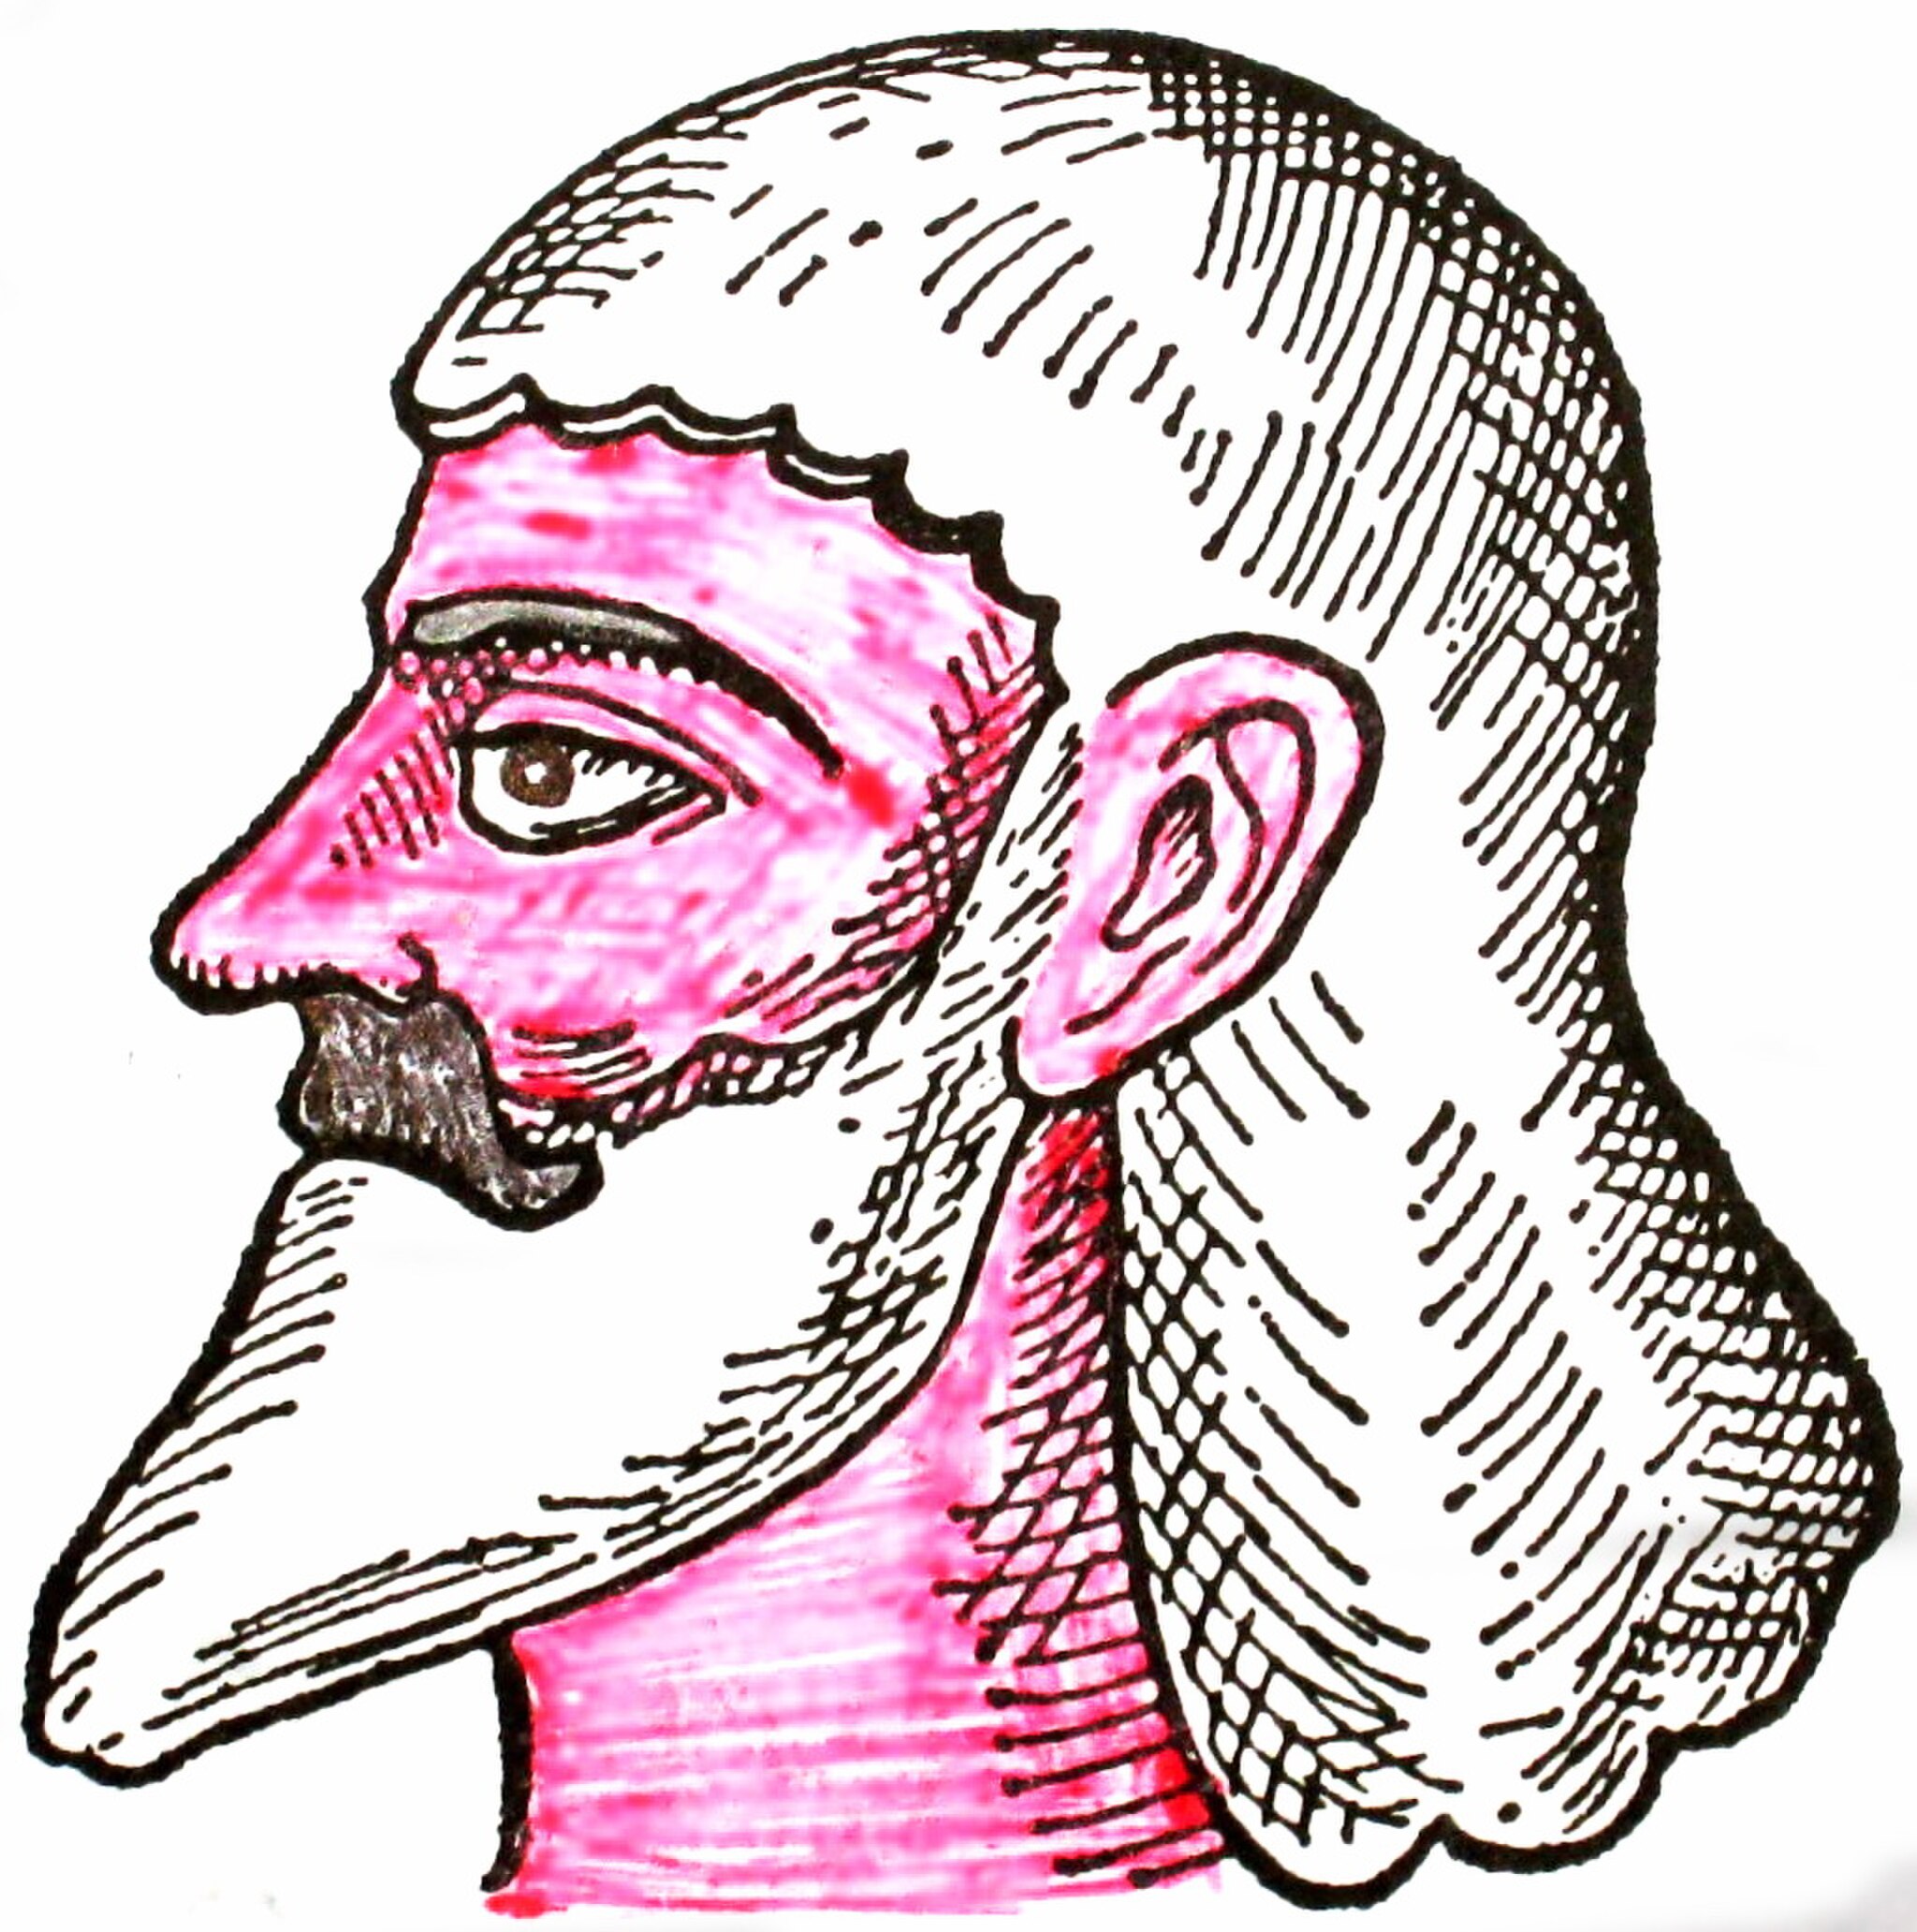
Title: گئوماتای مغ
Description: چهره باز سازی شده گئوماتای‌مغ (بردیای دروغین) رهبر شورشیان عاصی ماد و سراسر فلات ایران در زمان داریوش، از نقش بر جسته بیستون
Date: 2013-01-04 20:25:09
Categories: Medes, Behistun Inscription, Self-published work